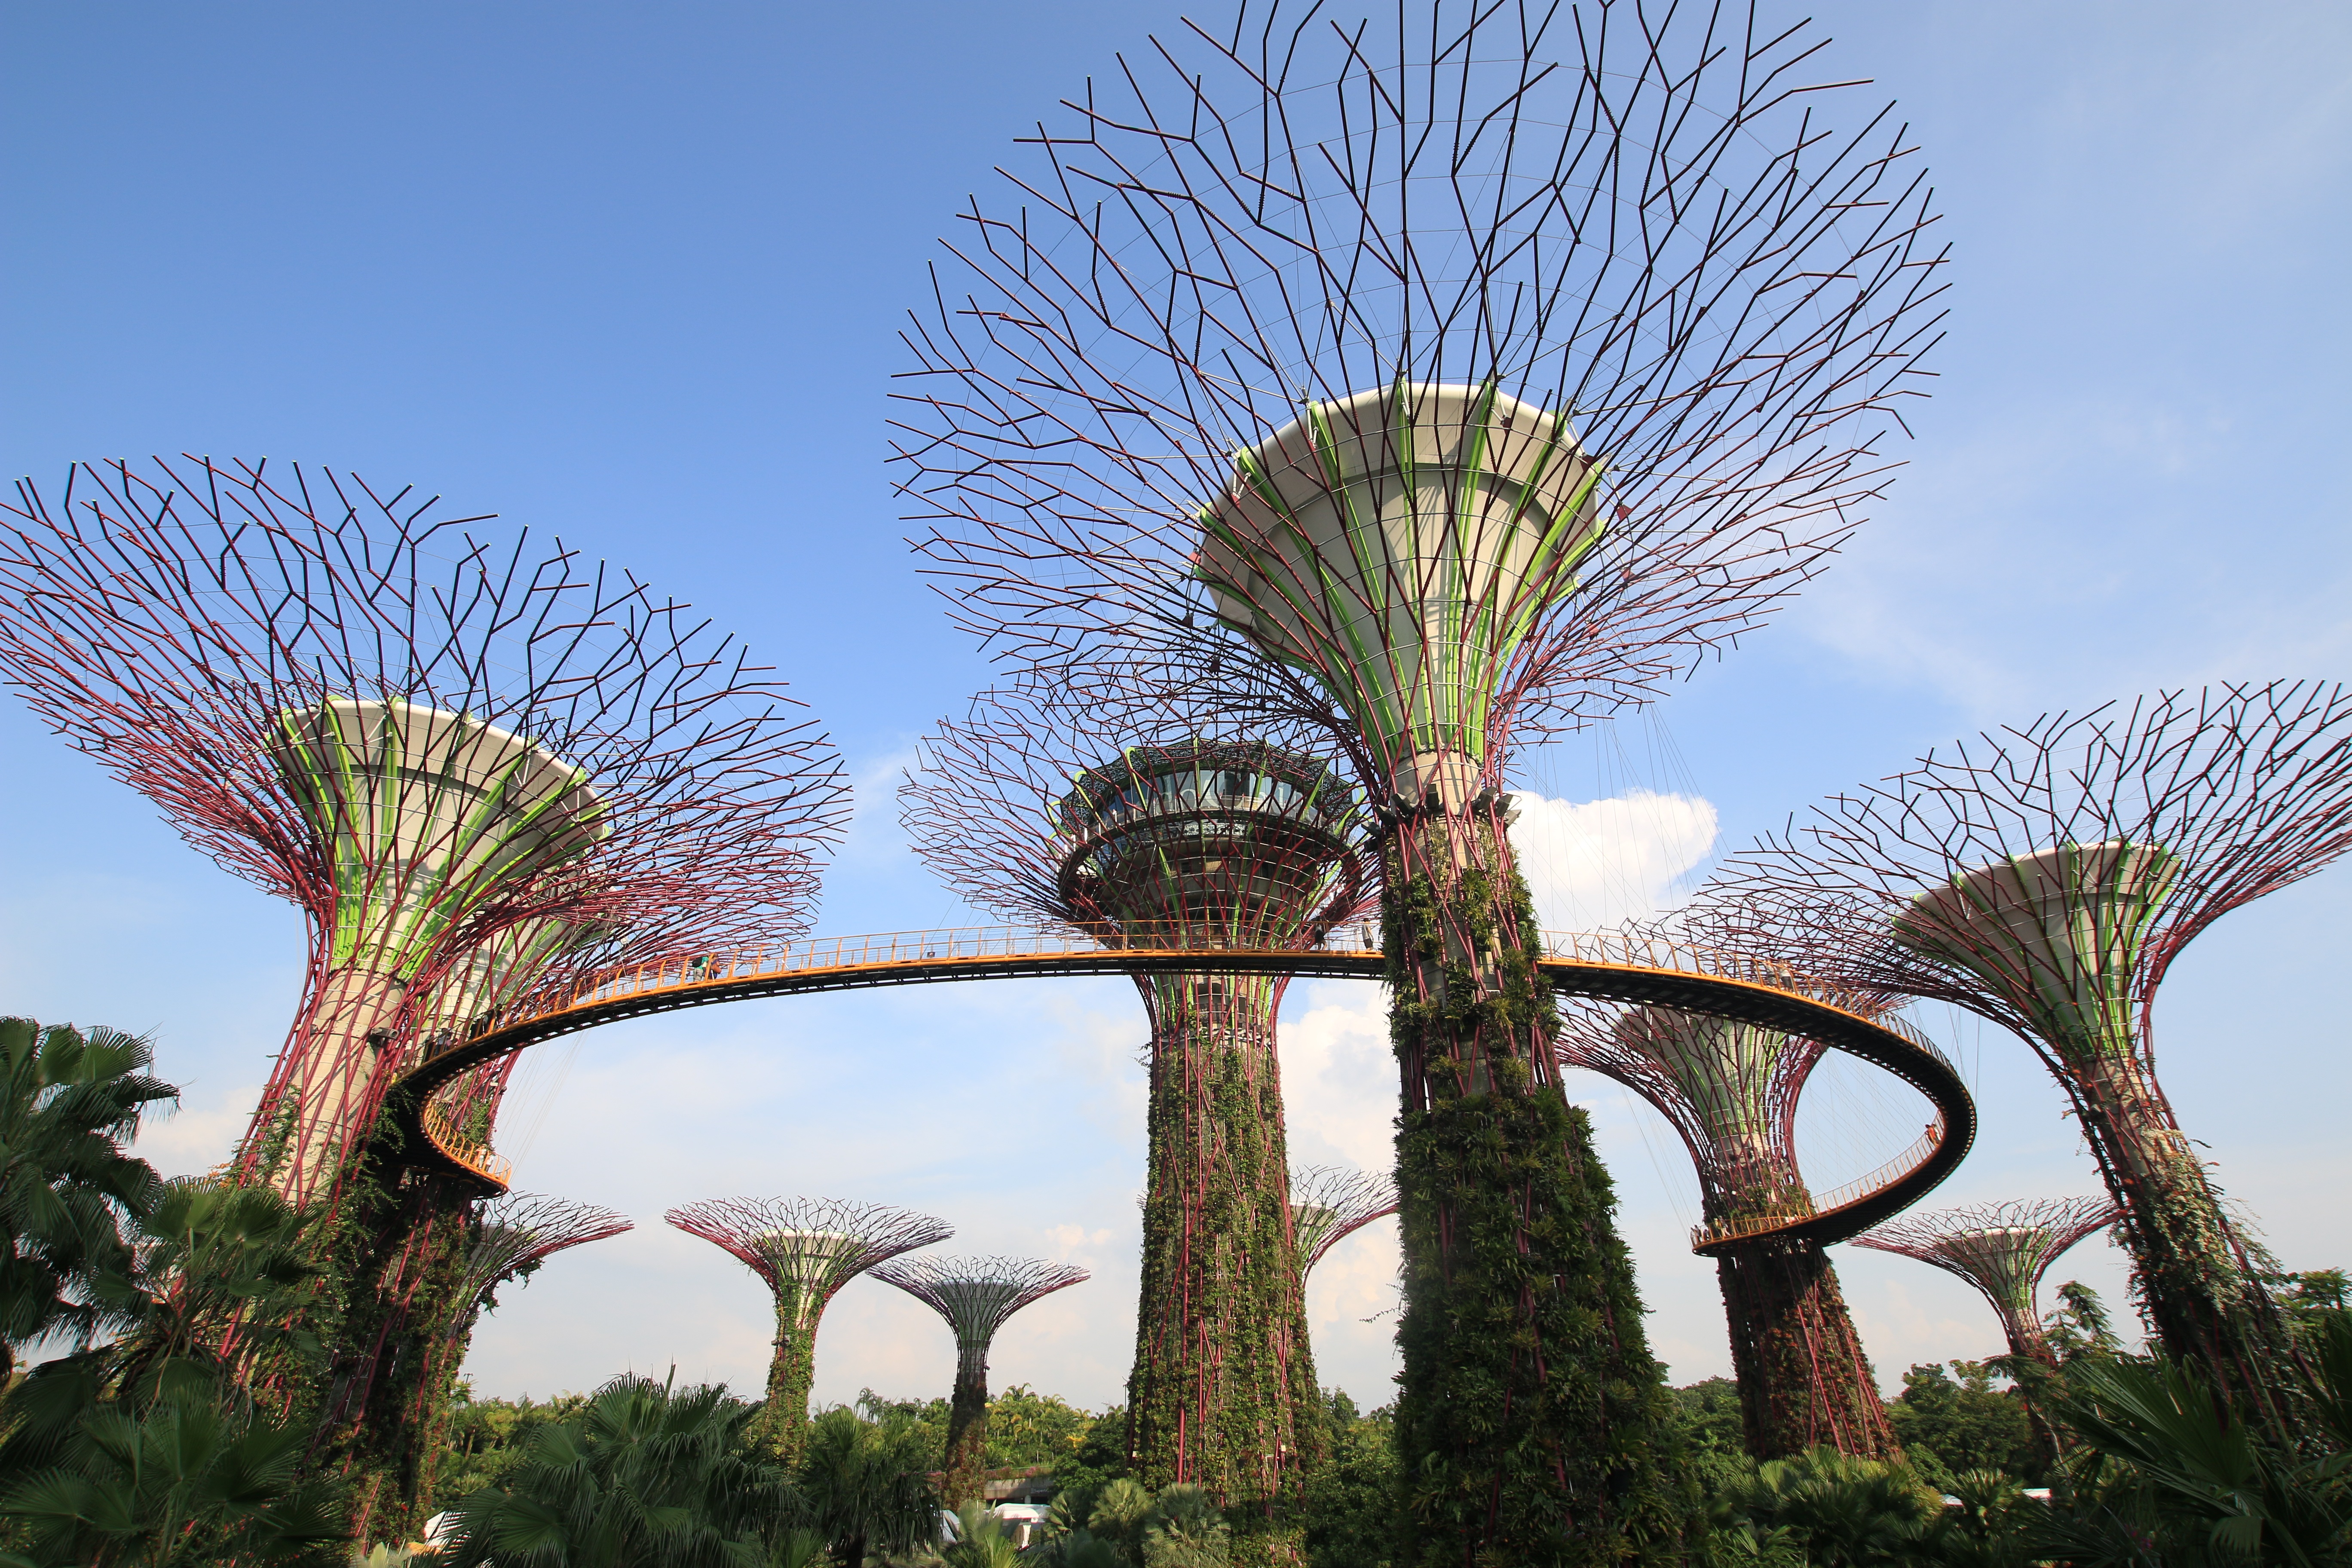
tree, architecture, plant, flower, amusement park, park, botany, garden, flora, trees, art, supertree, giant, big, beautiful, botanical garden, singapore, man made, flowering plant, gardenbythebay, land plant, arecales, palm family